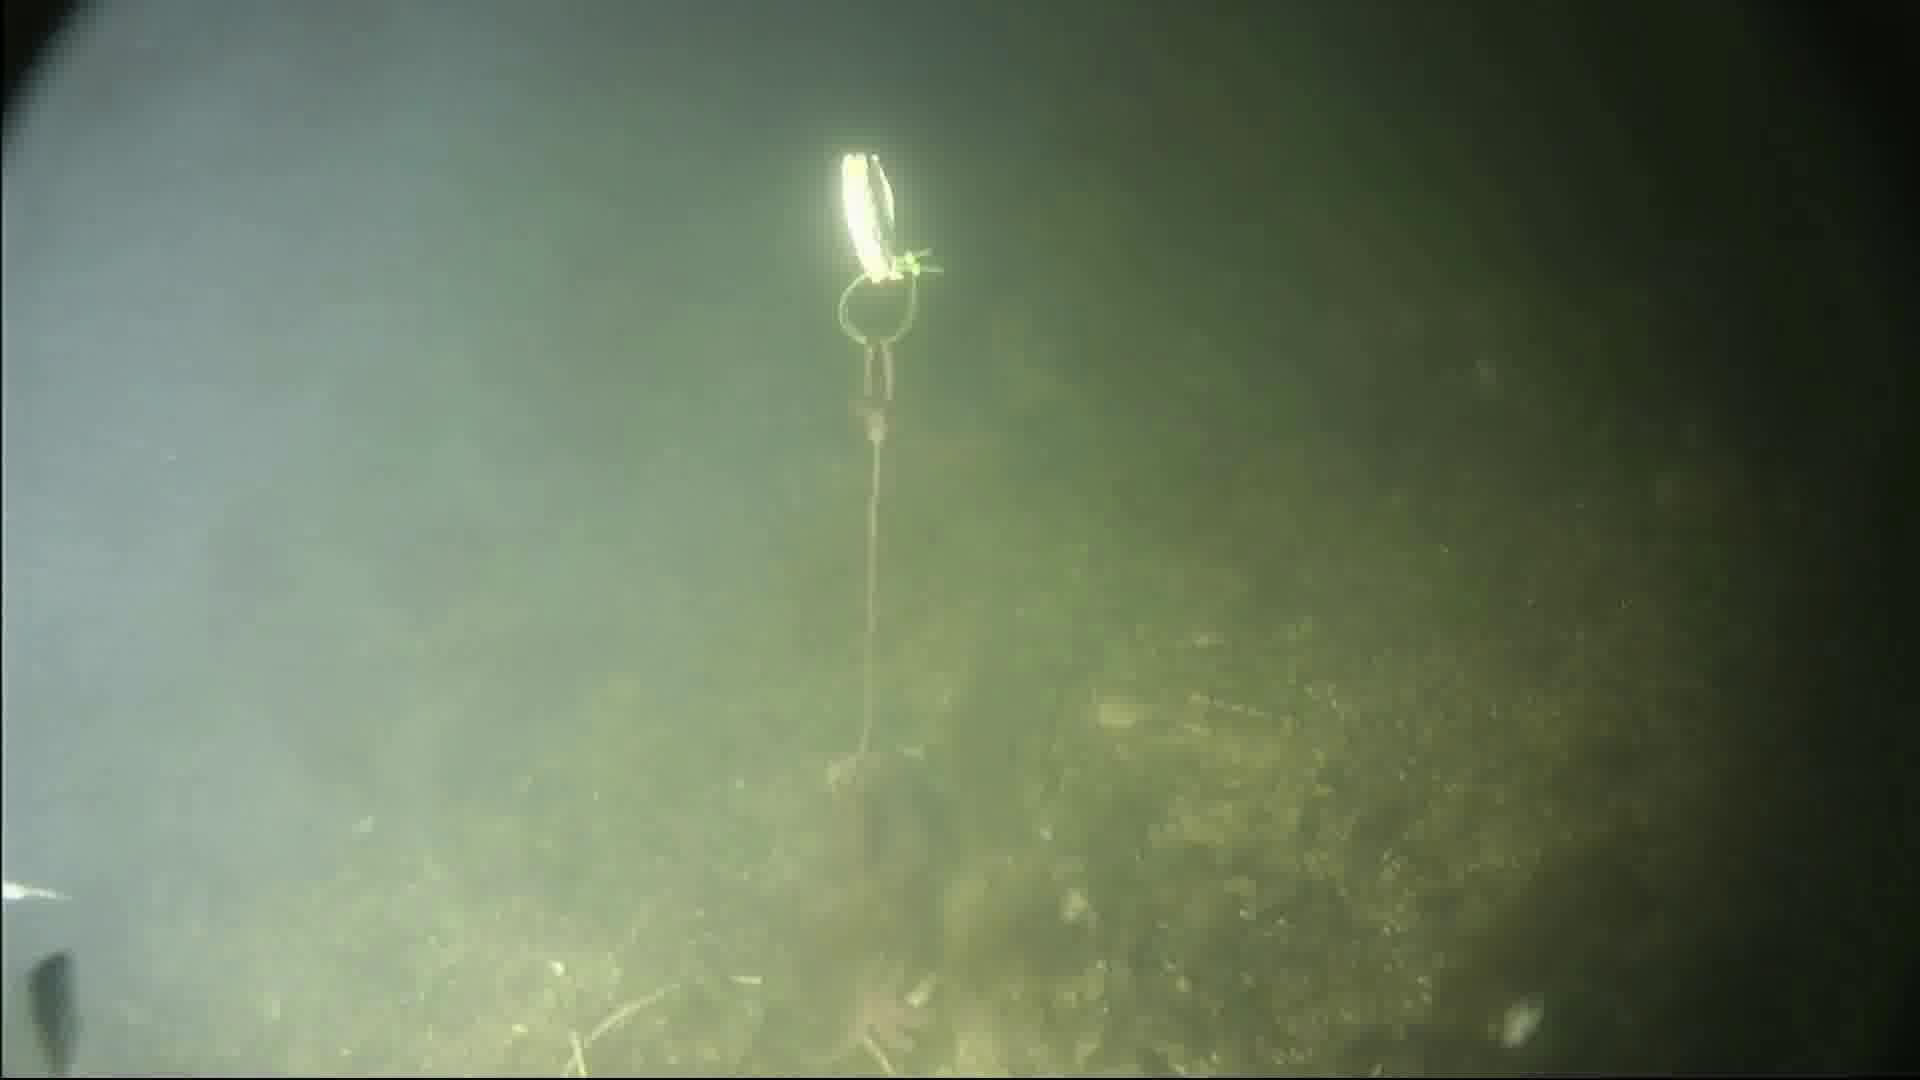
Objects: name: starfish
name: crab
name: small_fish